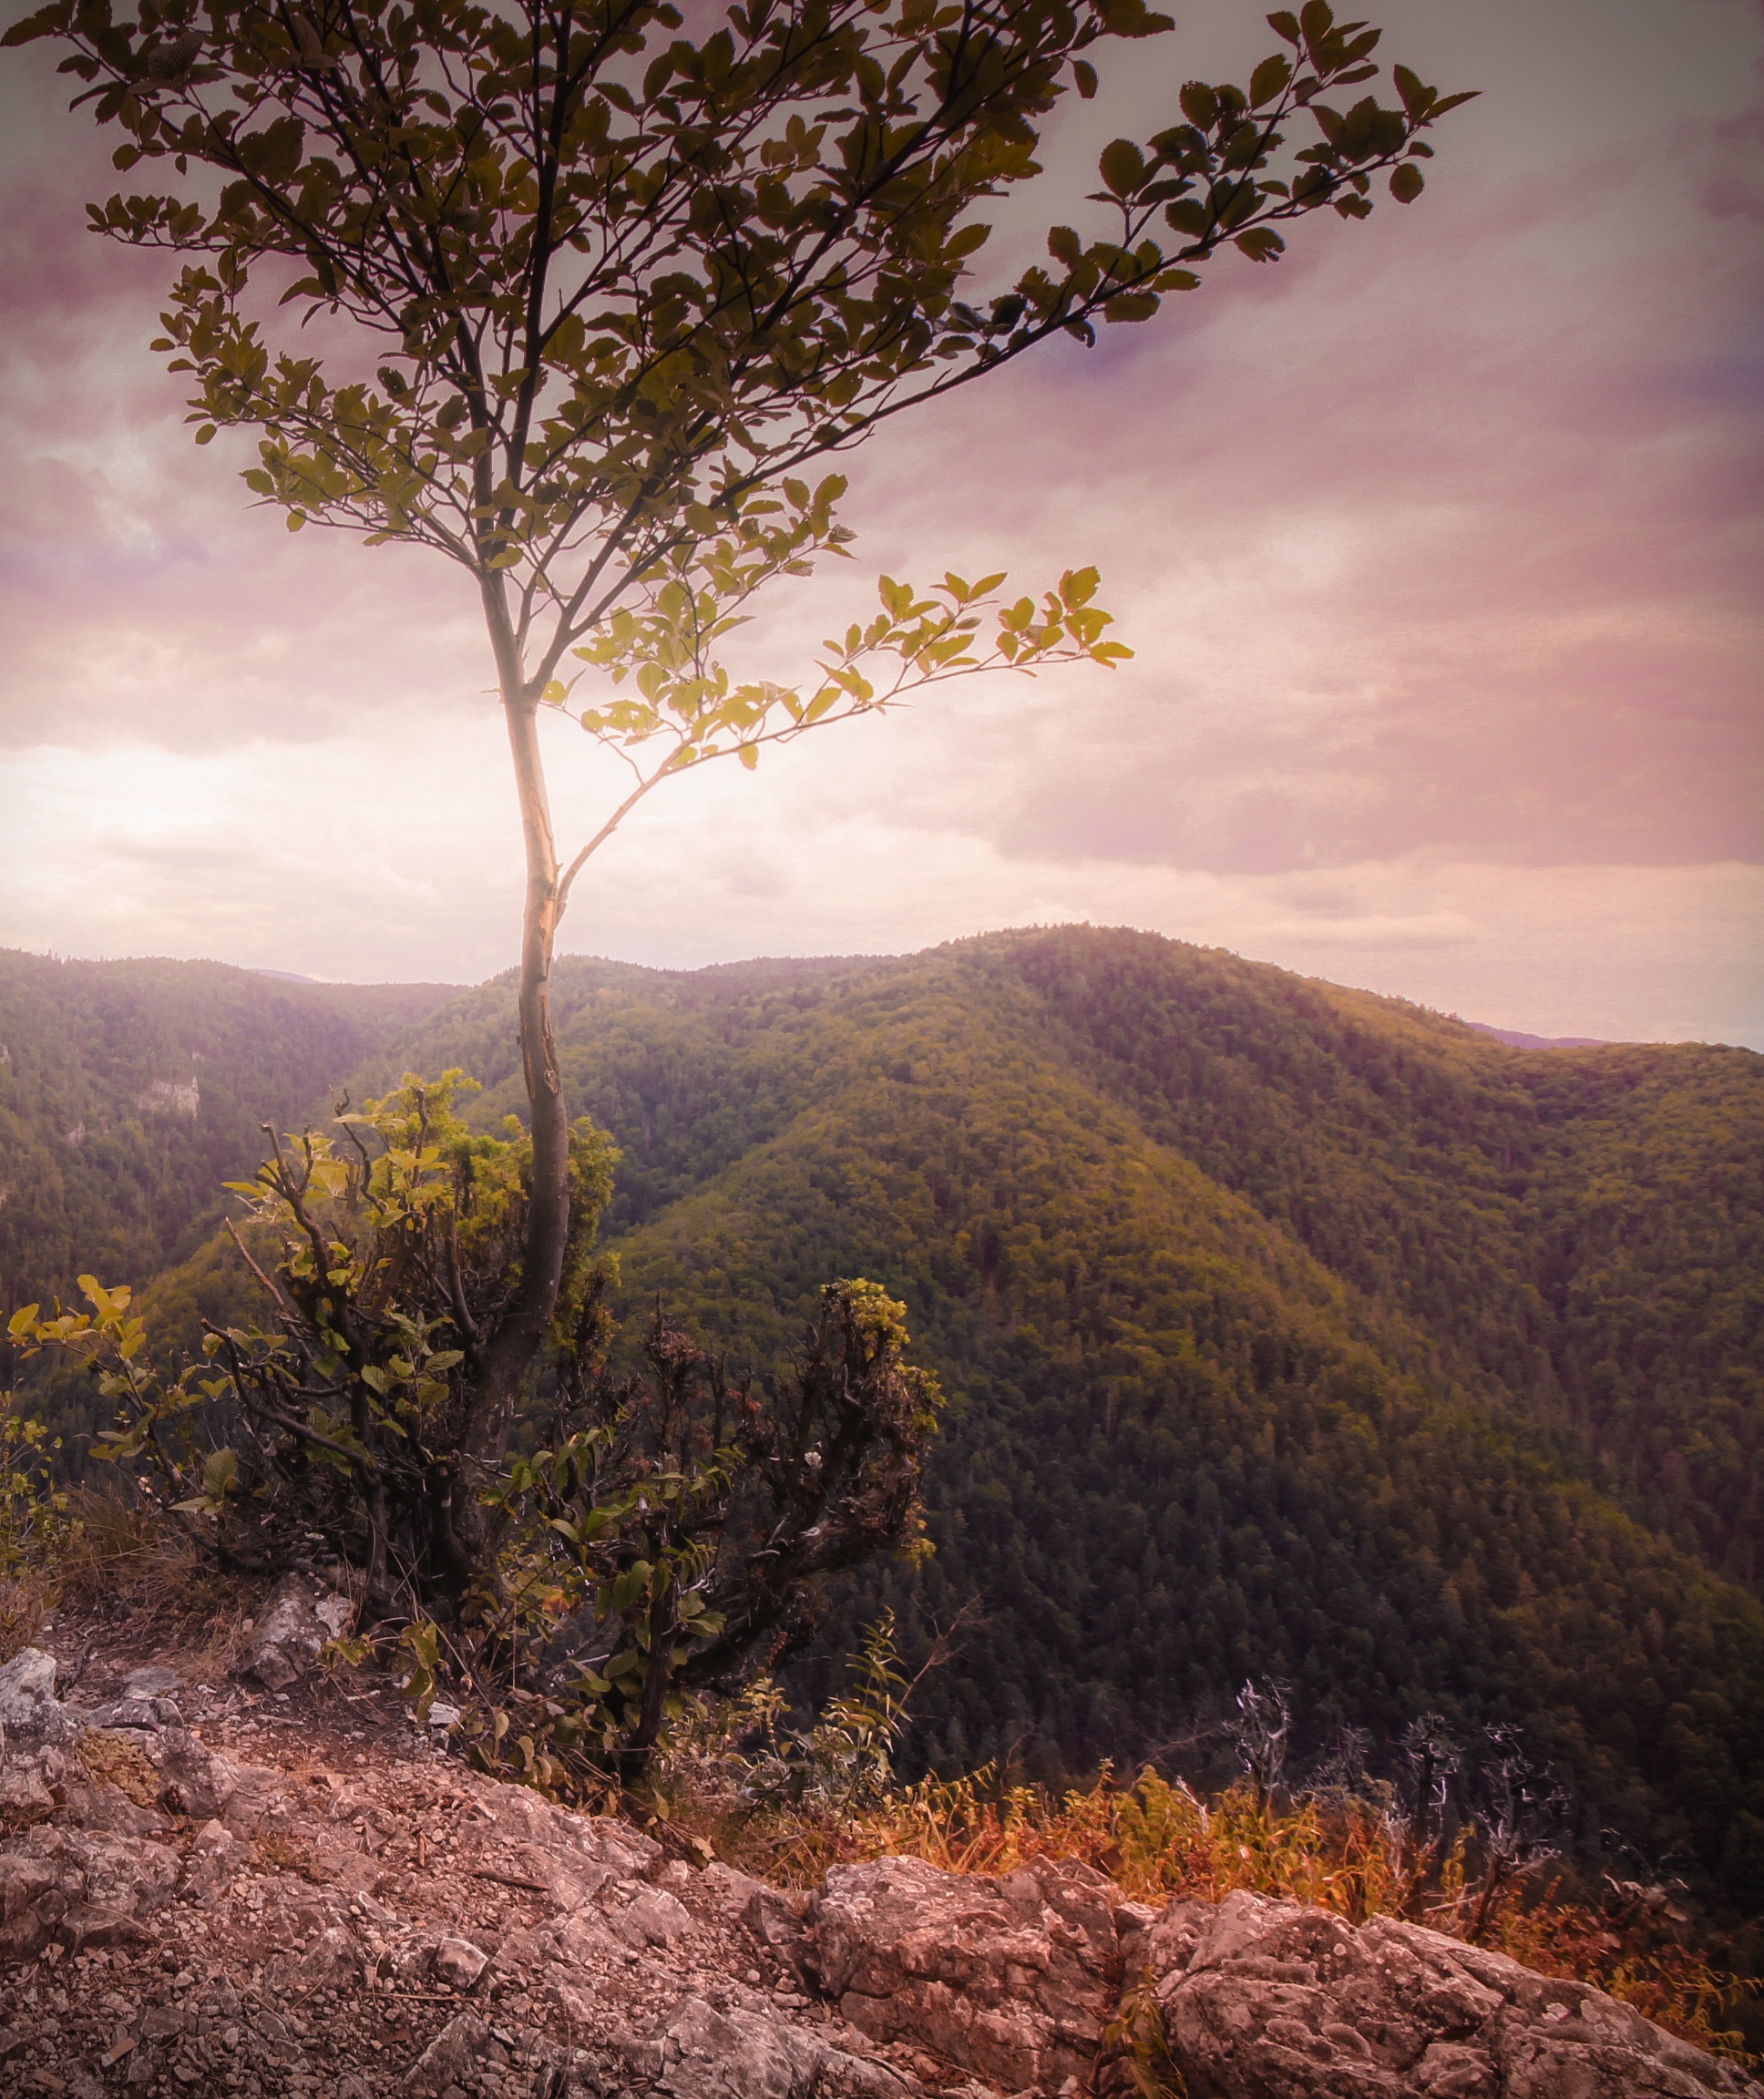
landscape, tree, nature, forest, rock, wilderness, mountain, cloud, plant, sunrise, sunset, mist, sunlight, morning, leaf, hill, flower, lake, dawn, valley, land, summer, dusk, evening, green, autumn, season, ridge, outdoors, woodland, habitat, sunset landscape, natural environment, geographical feature, atmospheric phenomenon, woody plant, mountainous landforms